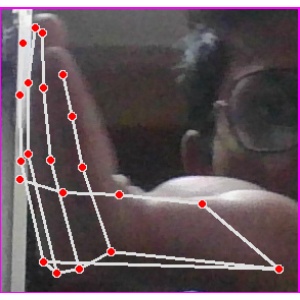
अक्षर: स